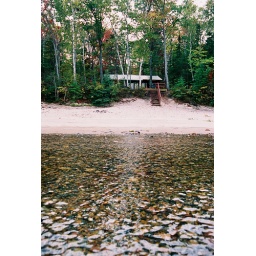
better cabin view while standing in the lake